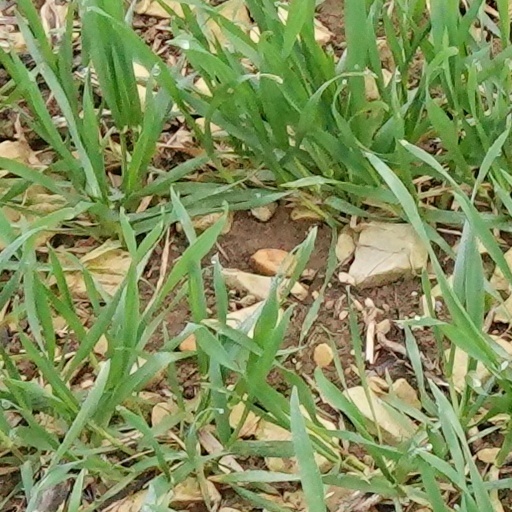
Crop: wheat